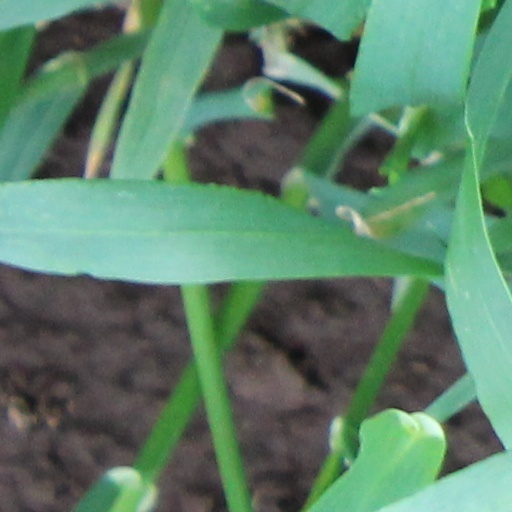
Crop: wheat